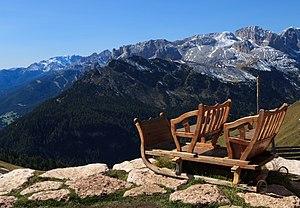
La province autonome de Trente, communément appelé Trentin, est une province italienne situé dans le Nord-Est du pays, ayant pour chef-lieu la ville de Trente, qui lui a donné son nom. Le Trentin s'articule sur un axe principal constitué par l'ample sillon longitudinal du fleuve Adige, avec à l'ouest les Alpes rhétiques méridionales et à l'est les Dolomites.